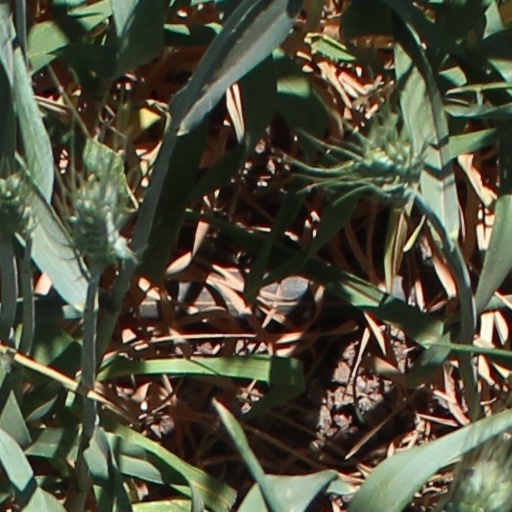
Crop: wheat